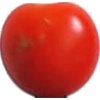
Label: Tomato Cherry Red 1